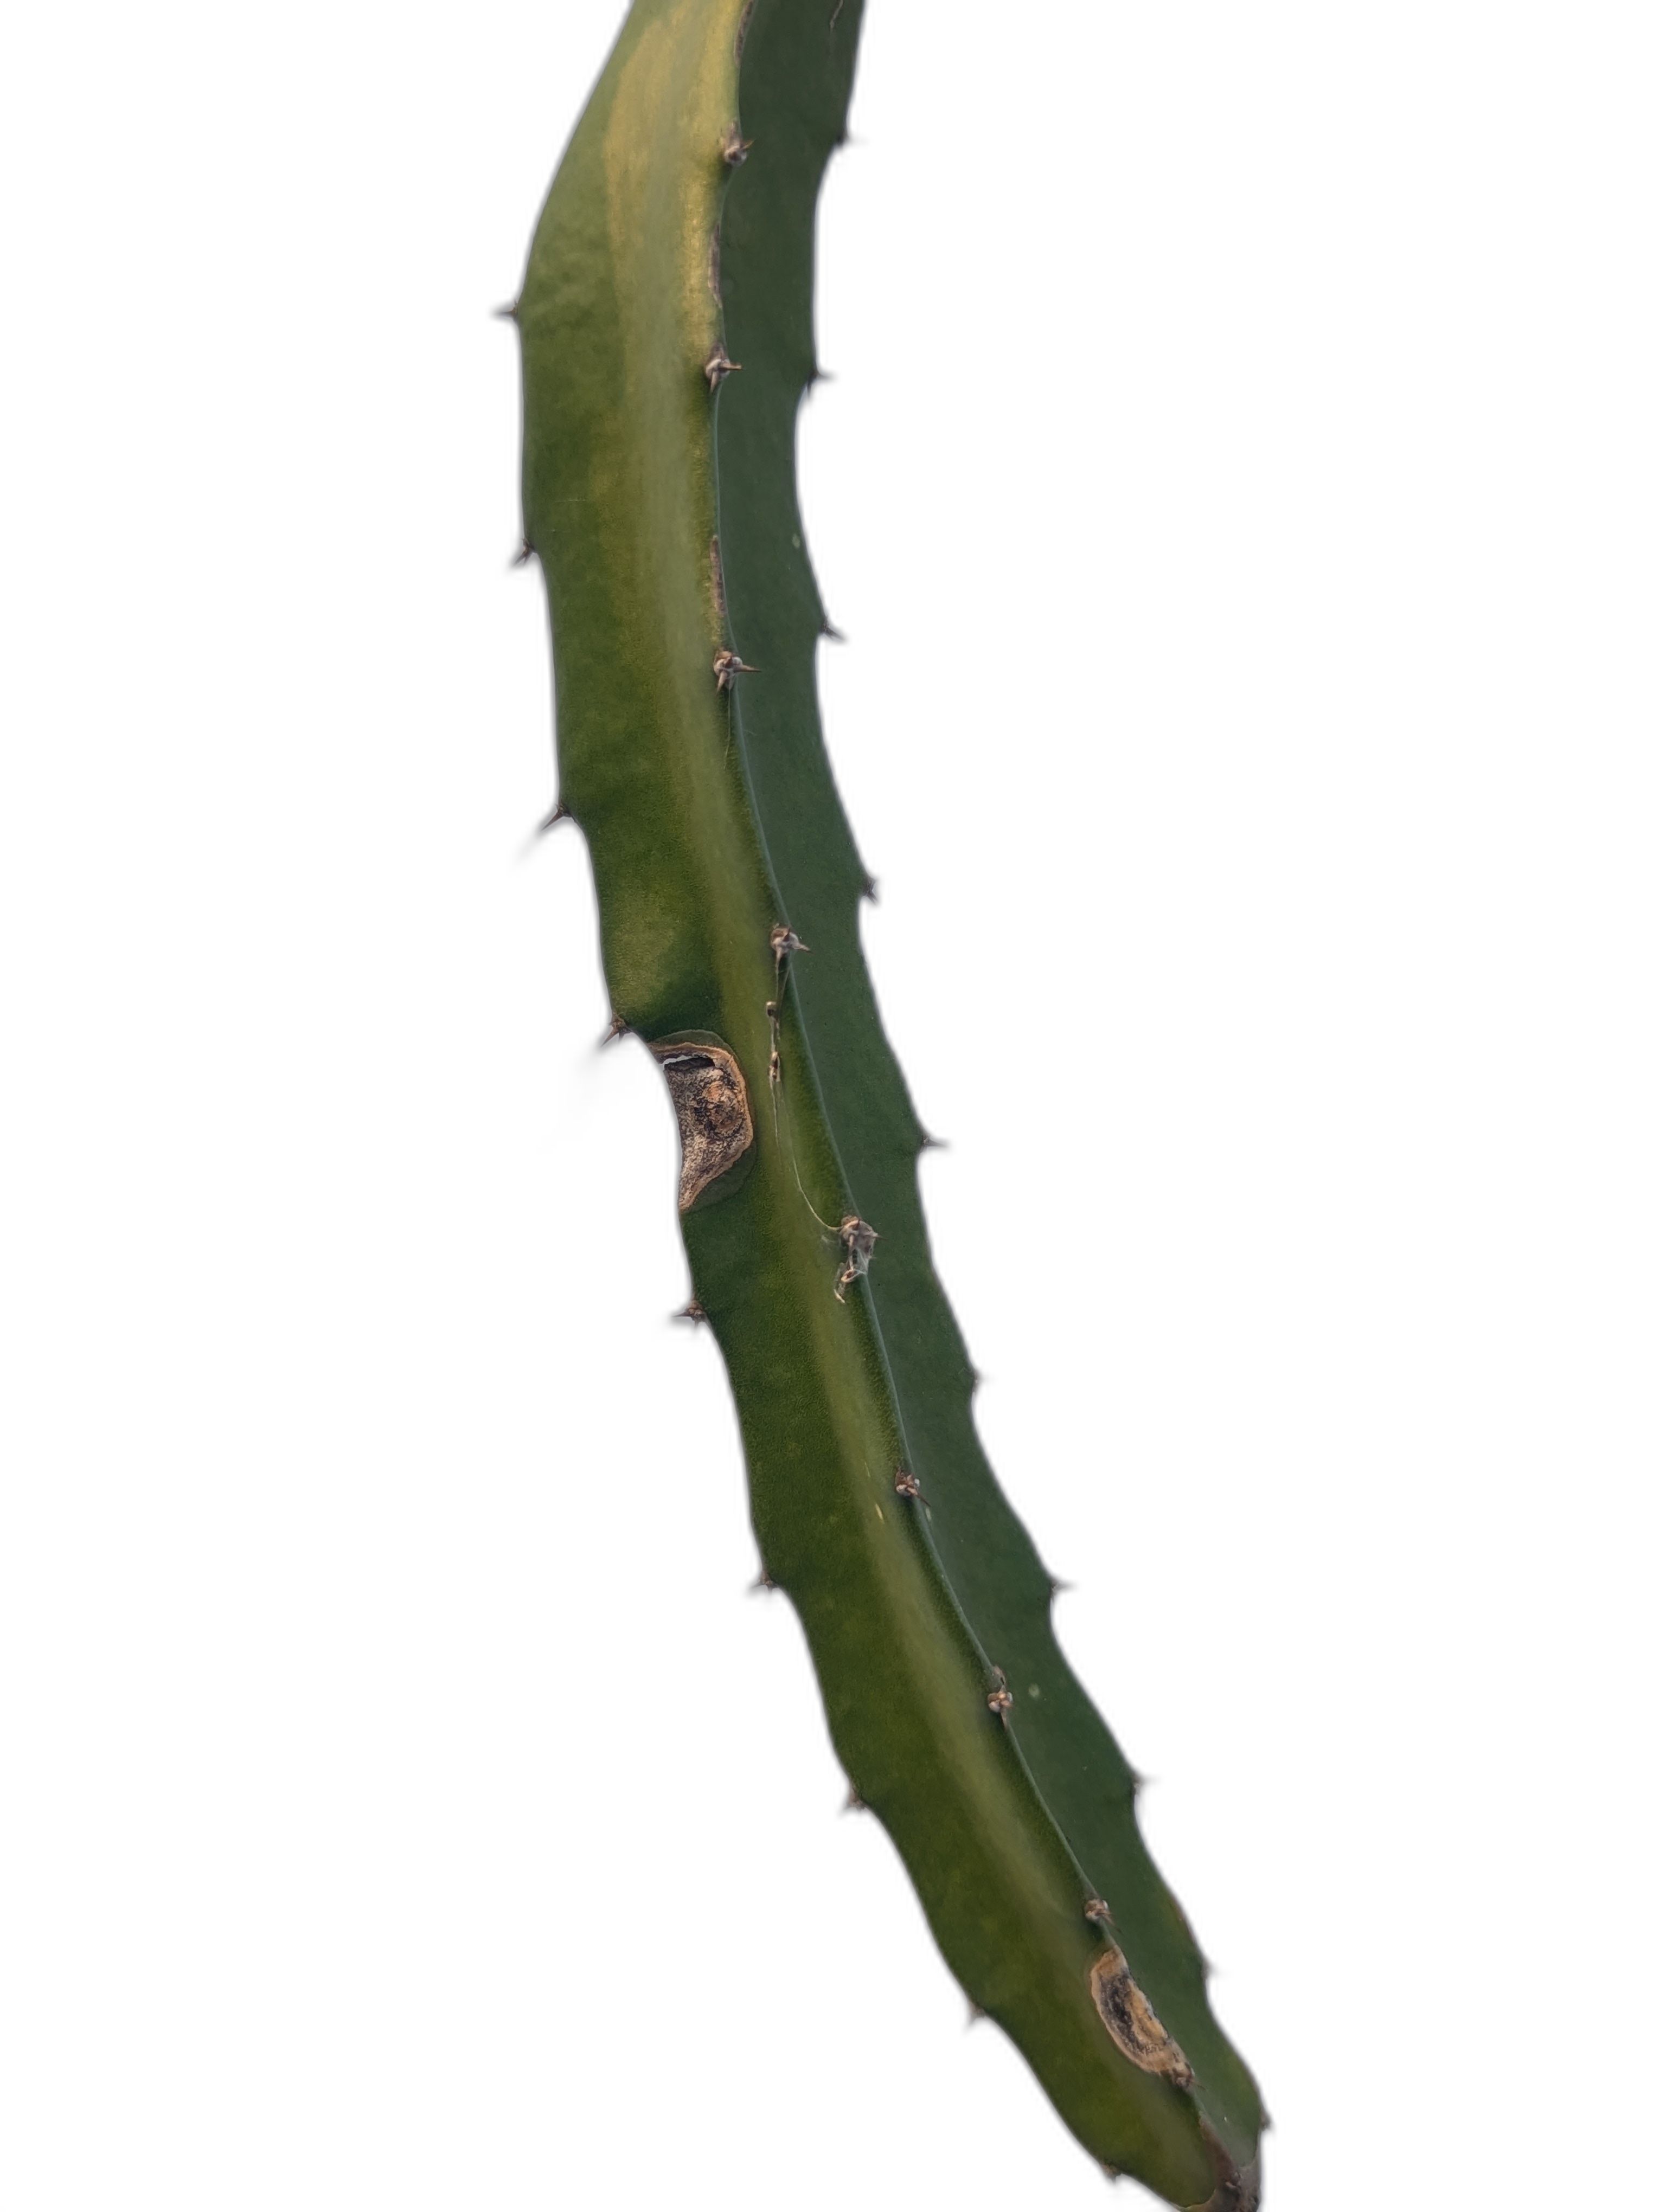
Label: Good leaf